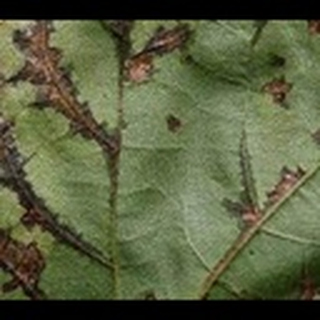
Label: cotton_bacterial_blight